Camp Grant massacre

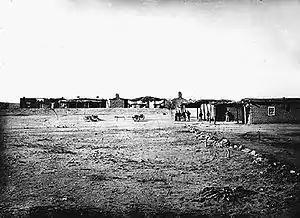
Camp Grant, photographed by John Karl Hillers in 1870

The Camp Grant massacre, on April 30, 1871, was an attack on Pinal and Aravaipa Apaches who surrendered to the United States Army at Camp Grant, Arizona, along the San Pedro River. The massacre led to a series of battles and campaigns fought between the Americans, the Apache, and their Yavapai allies, which continued into 1875, the most notable being General George Crook's Tonto Basin Campaign of 1872 and 1873.